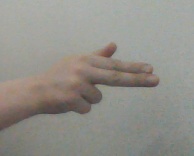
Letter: ghain